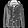
Label: Coat